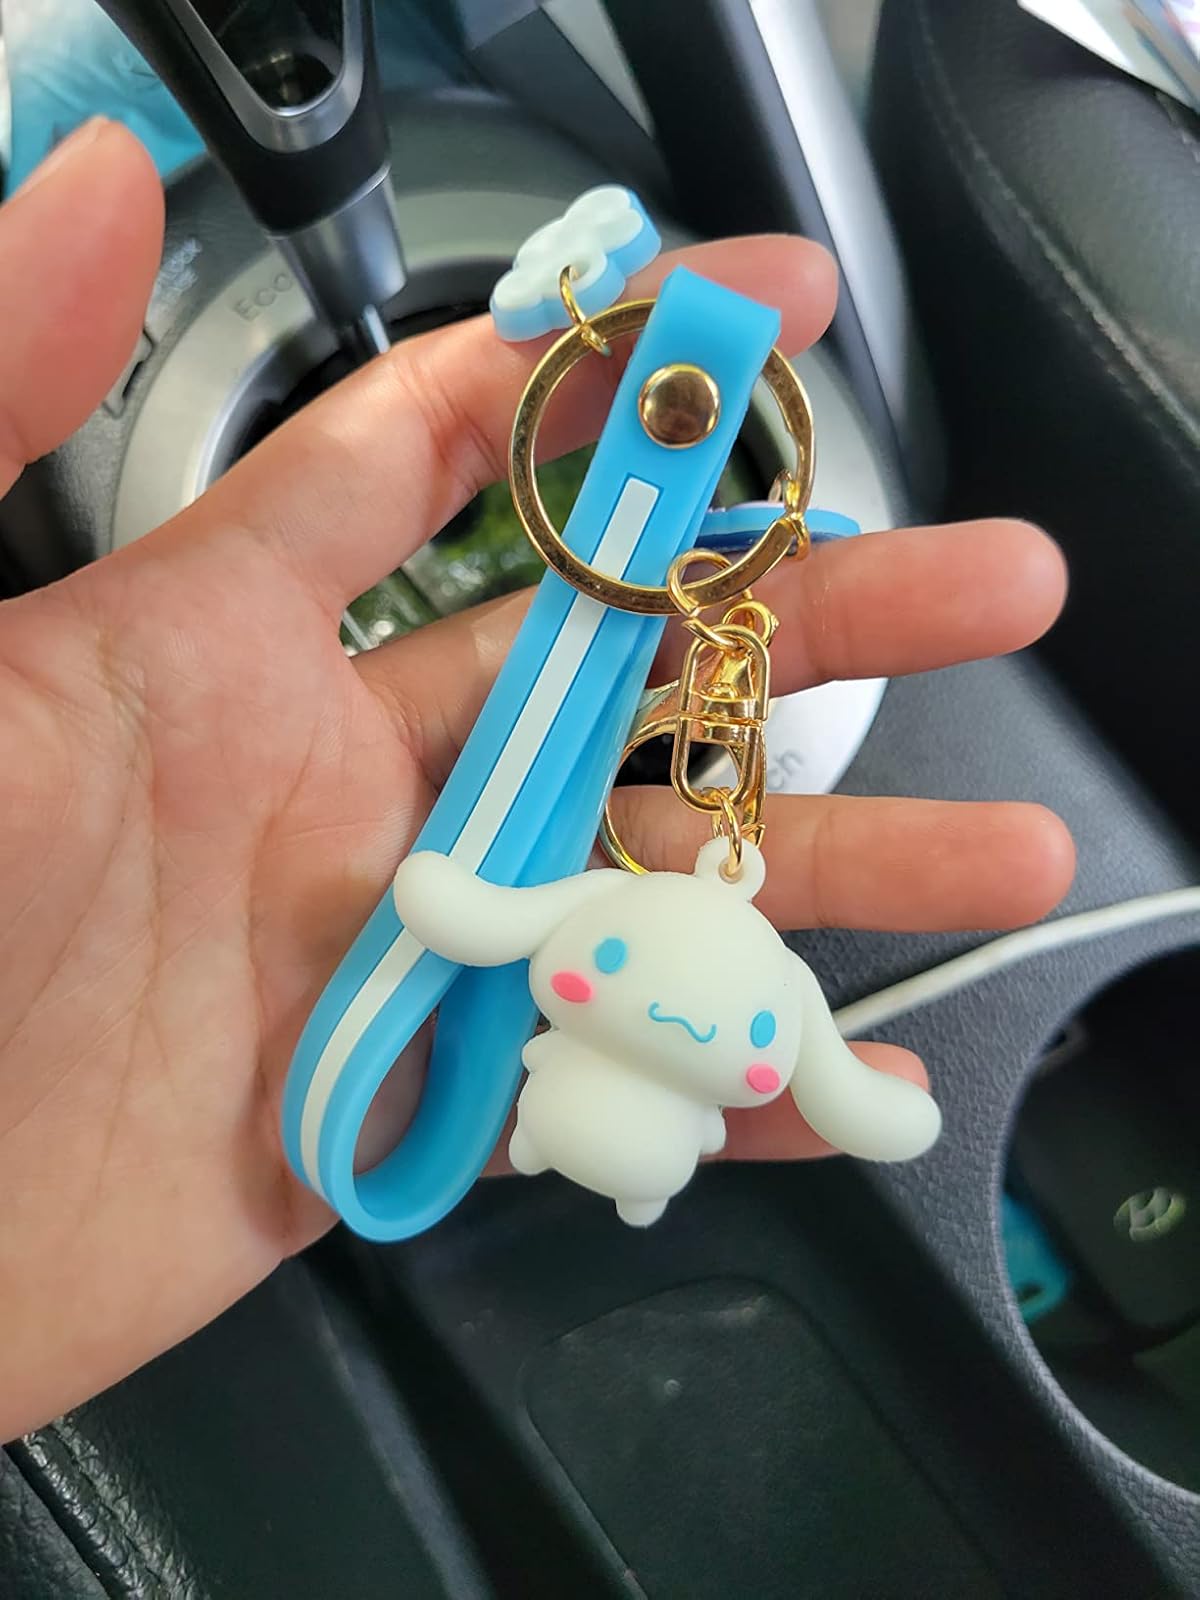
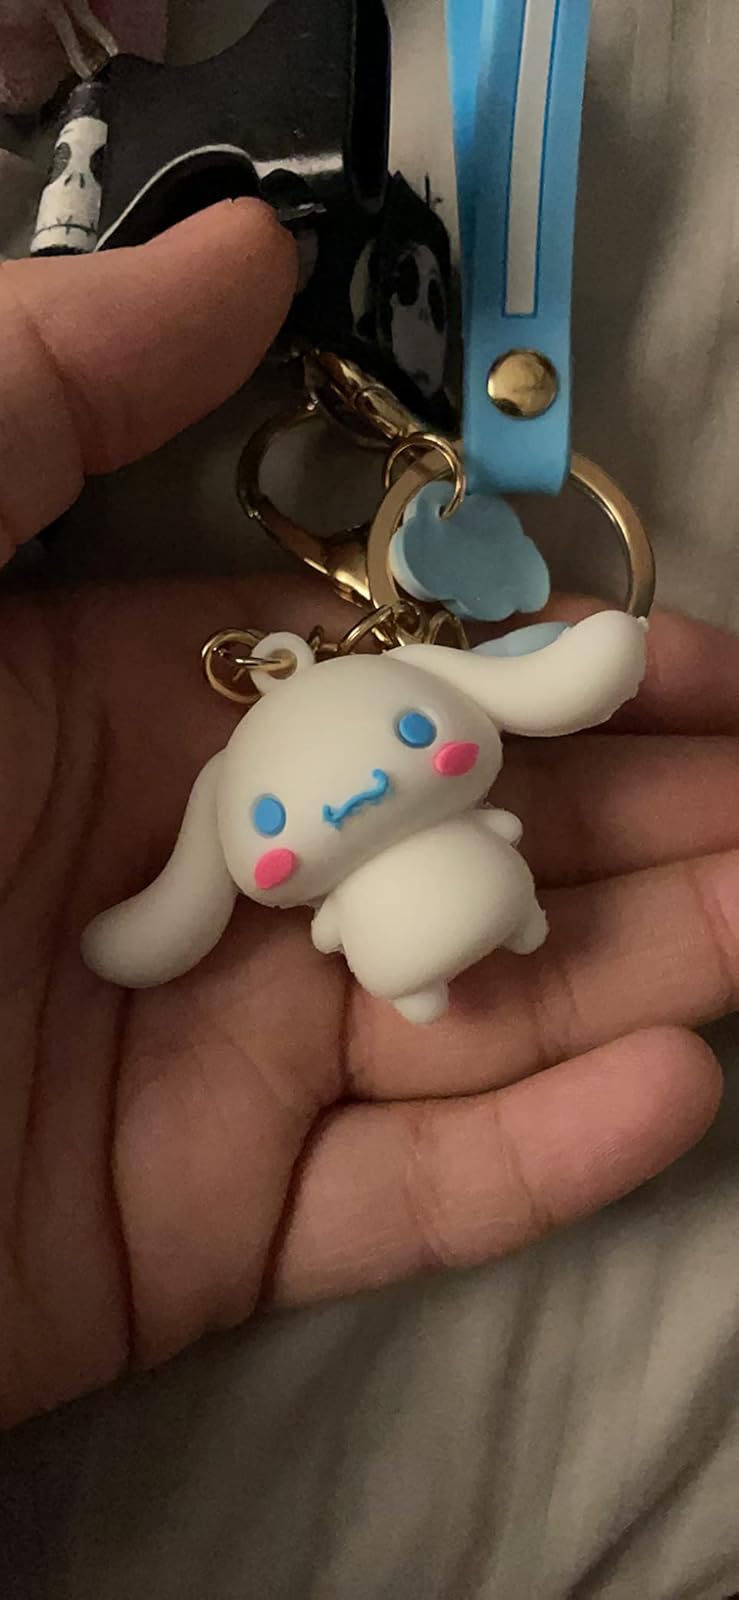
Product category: accessories_keychain
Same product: yes